World IBJJF Jiu-Jitsu Championship

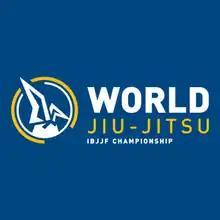

The World IBJJF Jiu-Jitsu Championship is a Brazilian jiu-jitsu tournament held annually by the International Brazilian Jiu-Jitsu Federation. It is widely considered the most important and prestigious jiu-jitsu tournament of the year.